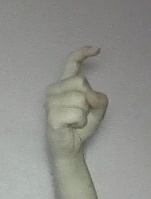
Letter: ra